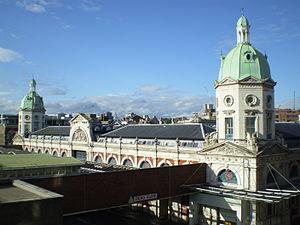
Smithfield est un quartier du nord-ouest de la cité de Londres, dans le Ward de Farringdon Without.